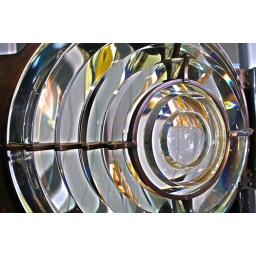
I wish I had a window made from this glass in my house. Dossin Great Lakes Museum on Belle Isle.